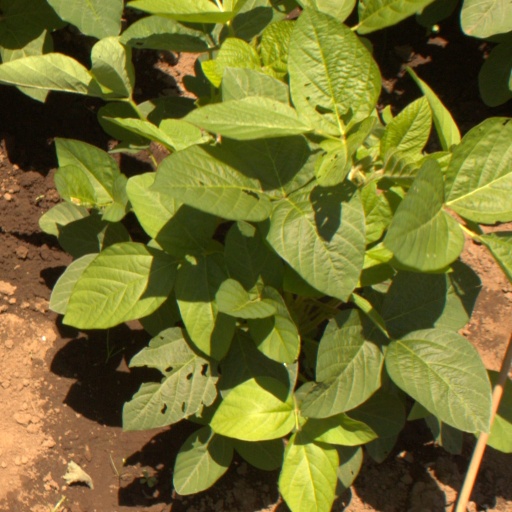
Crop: soybean